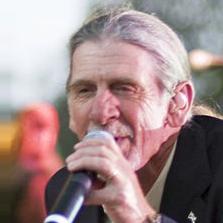
Age: 60